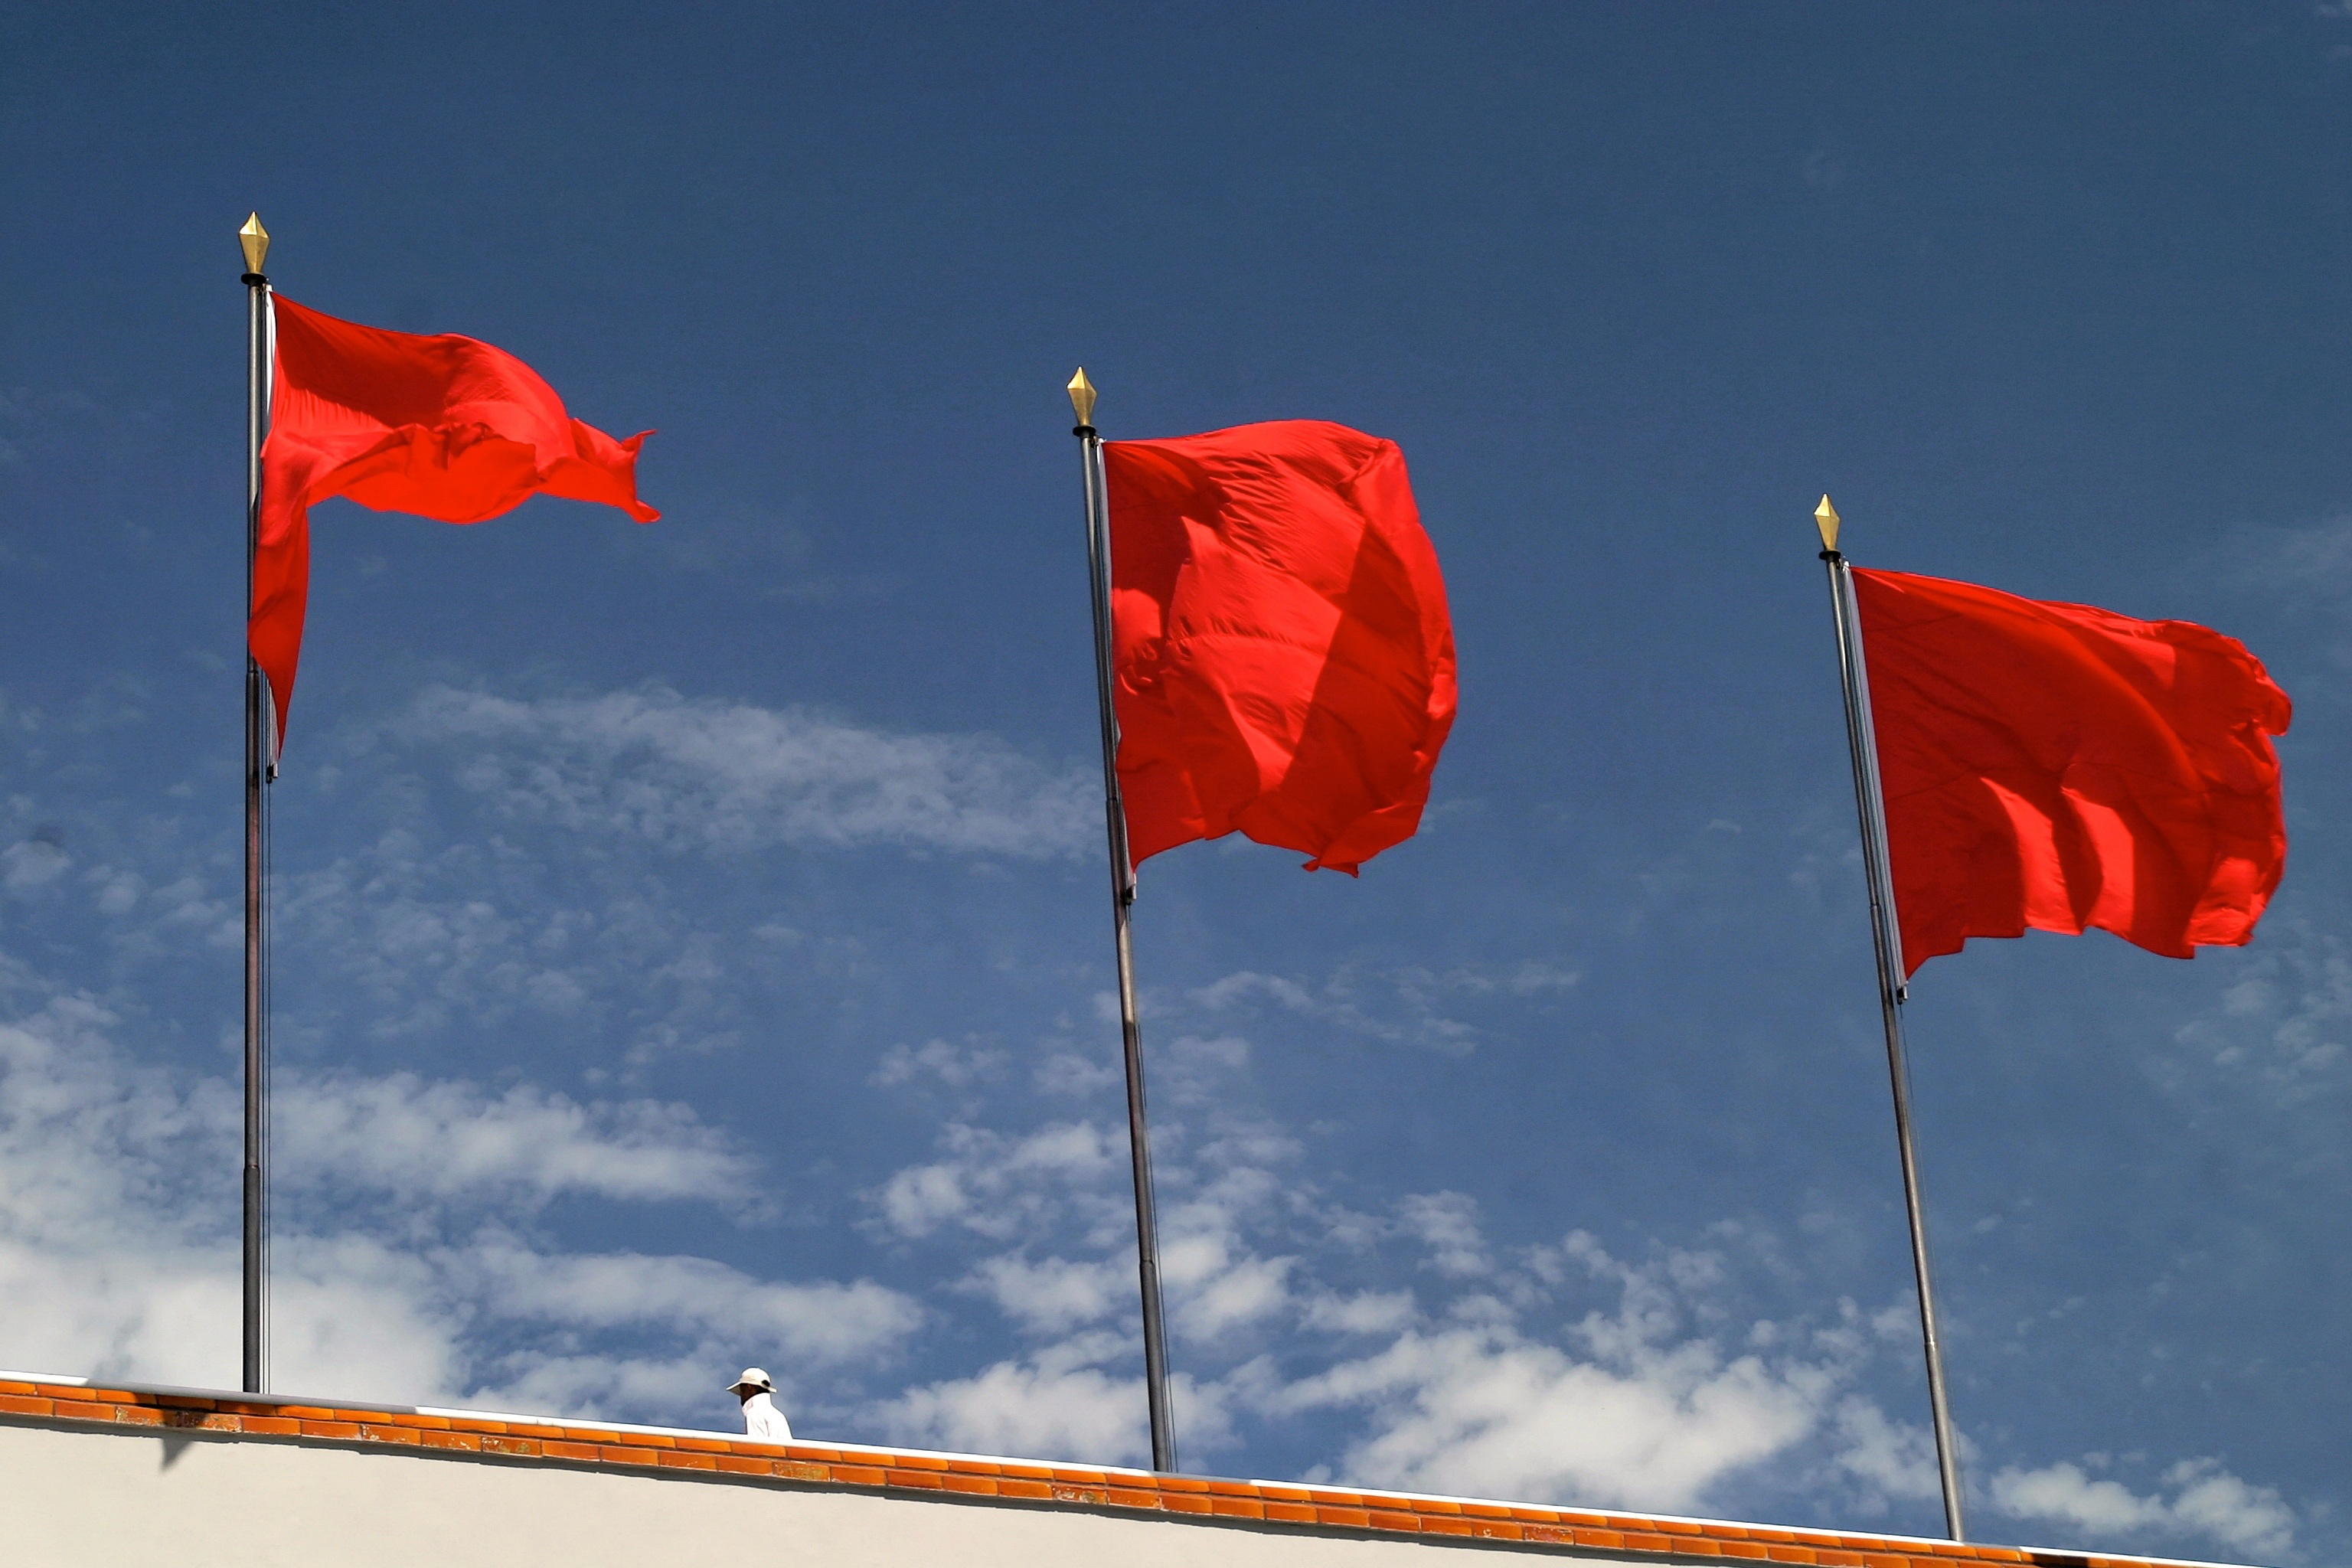
sky, flower, wind, red, color, flag, blue, flagpole, flags, blow, china, red flag, socialism, flutter, flag of the united states